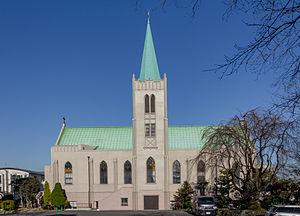
La cathédrale du Sacré-Cœur est la cathédrale catholique du diocèse de Yokohama. Elle se trouve au Japon dans la ville de Yokohama. Elle est connue aussi en japonais comme l'église de Yamaté. Elle est placée sous le vocable du Sacré Cœur.
Le diocèse de Yokohama est un siège de l'Église catholique au Japon, suffragant de l'archidiocèse de Tokyo. En 2014, il comptait 54 906 baptisés pour 15 922 634 habitants.